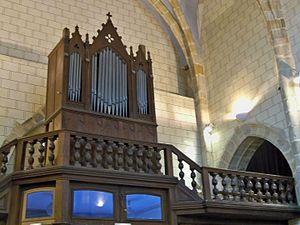
Limours (Essonne, France), église Saint Pierre, orgue des frères Louis &amp
Cette liste prend en compte les orgues d'Île-de-France classés uniquement, au titre objet ou immeuble, que ce soit pour leur buffet ou leur partie instrumentale et répertoriés dans la base Palissy des Monuments historiques de France. La section Reprises recense les modifications les plus importantes. Dans certains cas le classement du buffet intègre également la tribune. À défaut de précision, le classement est réputé acquis au titre objet mais les initiales I.D. signifient au titre Immeuble par Destination et I. au titre Immeuble.
Cet article recense les orgues protégés aux monuments historiques en Île-de-France, France.